Betty Olsen

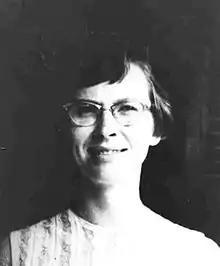

Betty Ann Olsen (October 22, 1934 – ) was an African-born American nurse and missionary. She was killed while captive as a prisoner of war by the North Vietnamese Army during the Vietnam War.